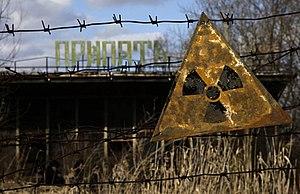
Kate Brown, née en 1950, est une historienne et professeur universitaire américaine, membre du programme Science, technologie et société au Massachusetts Institute of Technology. Elle est l'auteur de Manual for Survival: A Chernobyl Guide to the Future, Dispatches from Dystopia, Plutopia et A Biography of No Place. Brown a reçu de nombreuses subventions de recherche, plusieurs prix et a écrit de nombreux articles.
Le tourisme noir, appelé aussi tourisme sombre, tourisme macabre ou thanatourisme, est une forme controversée de tourisme qui consiste à organiser la visite payante de lieux étroitement associés à la mort, à la souffrance ou à des catastrophes.